Eurovision Song Contest 2002

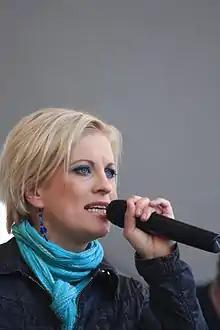
Laura Voutilainen, and winner of the inaugural Marcel Bezençon Awards' Fan Award

The Marcel Bezençon Awards, a series of awards held concurrently to the main contest, honour and celebrate the participants of the final of that year's Eurovision Song Contest. Named after one of the people influential in the creation of the contest, and created by two former Swedish Eurovision participants, Christer Björkman and Eurovision winner Richard Herrey, the inaugural awards were presented as part of this year's event. Three awards were presented in 2002, with the winner of each award determined by the collective votes of a different group of individuals: